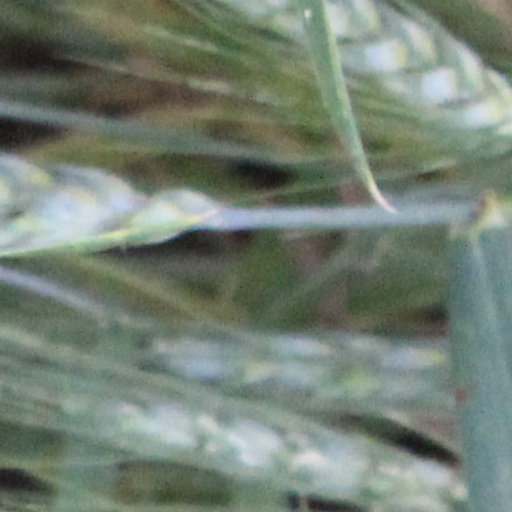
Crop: wheat